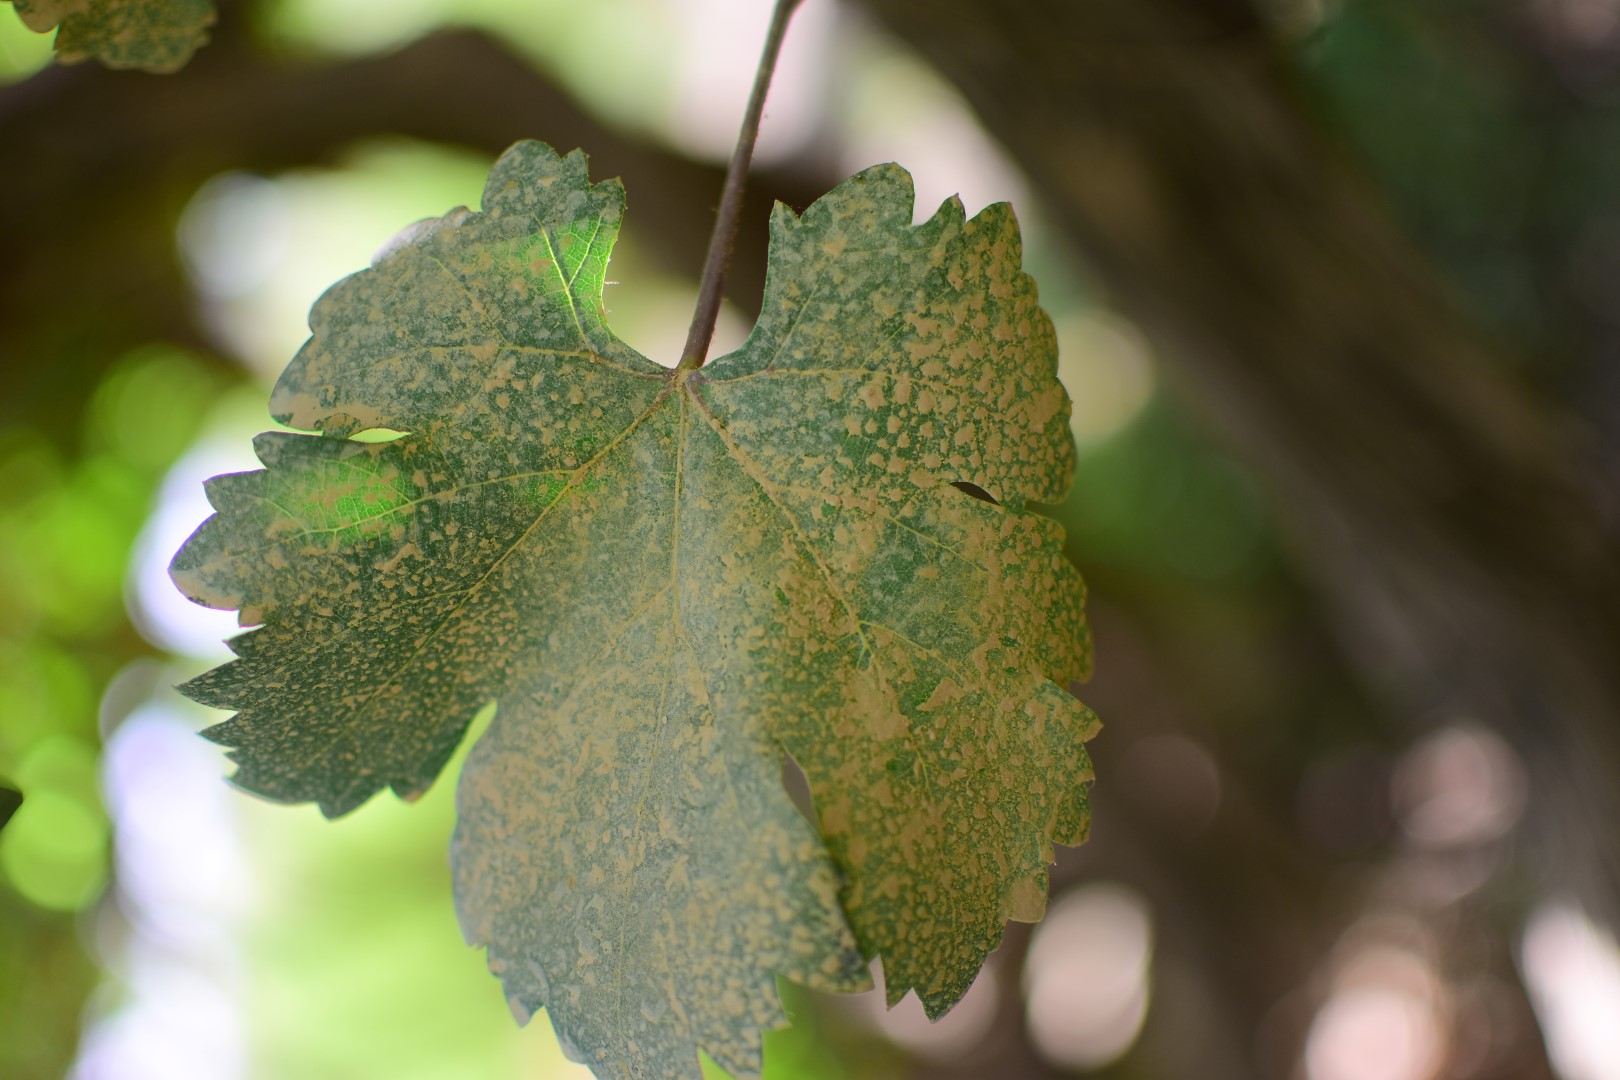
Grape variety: Shdah